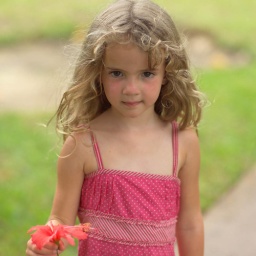
Young girl holding flower at Moorea in Tahiti